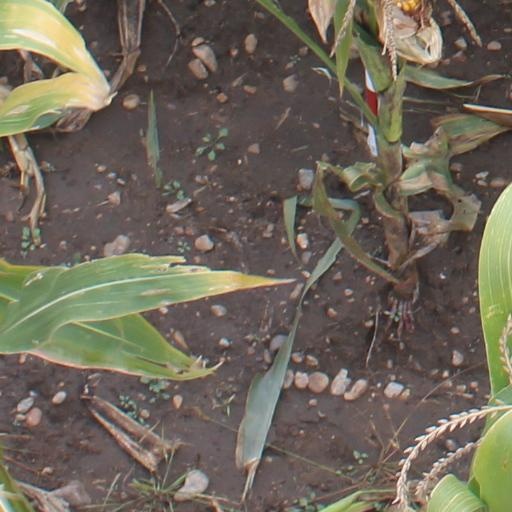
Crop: maize; corn